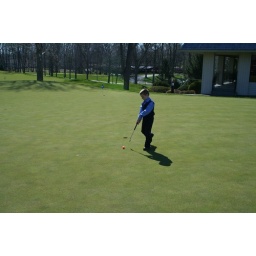
Orange ball in the cup